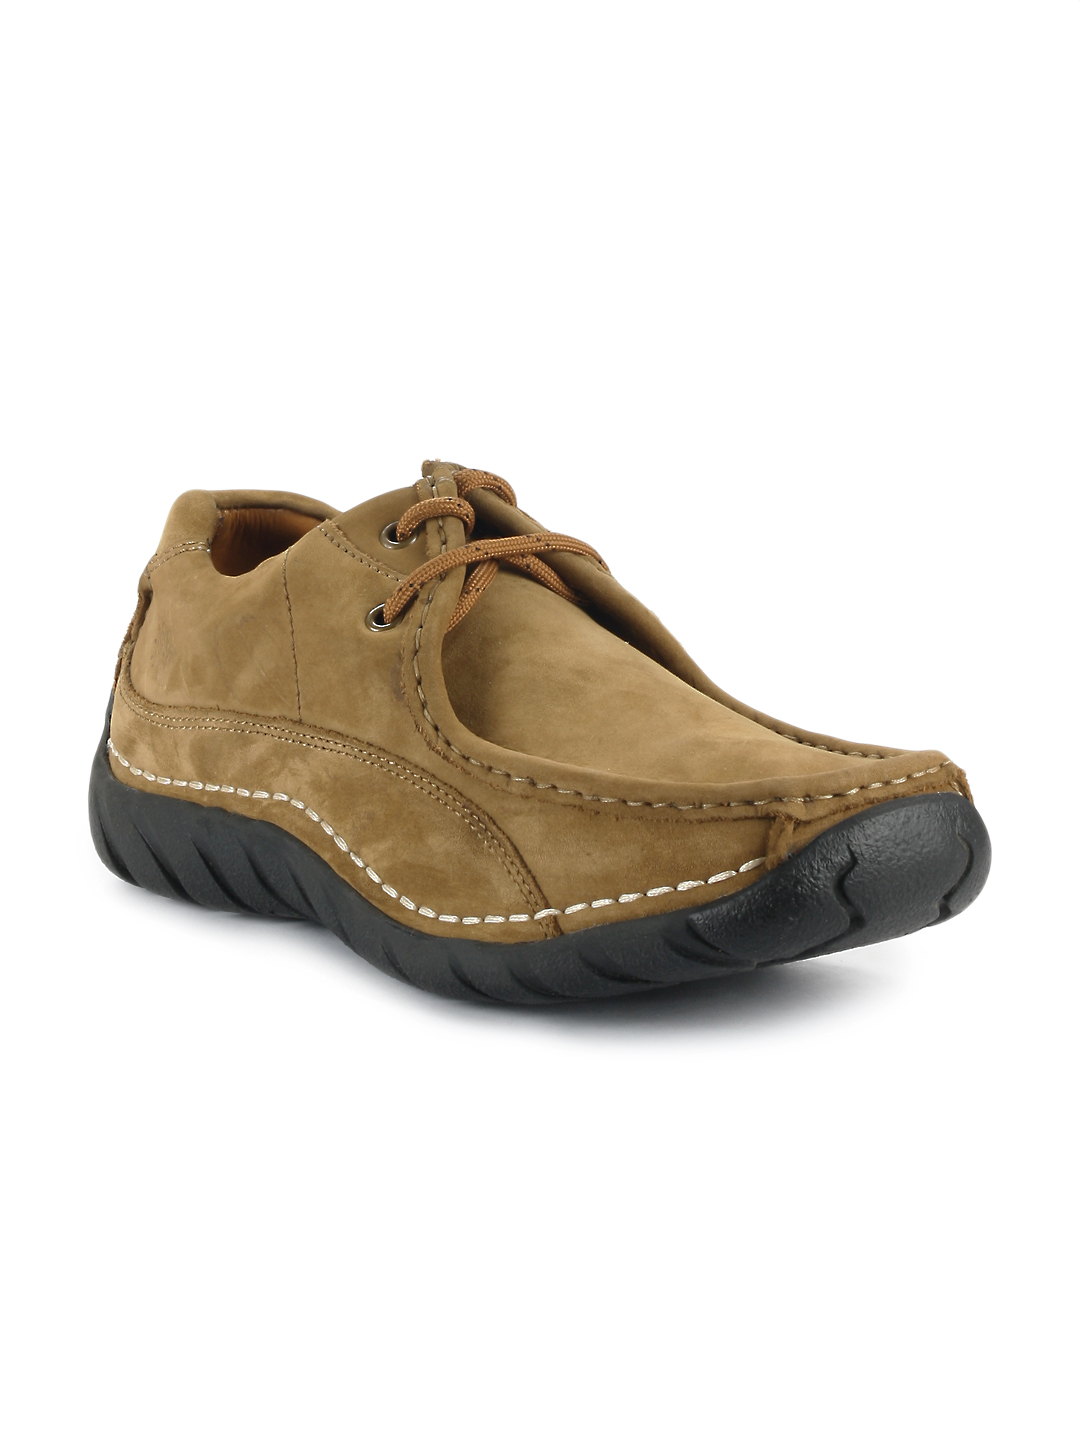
Woodland Men Brown Shoes
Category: Footwear / Shoes / Casual Shoes
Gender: Men
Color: Brown
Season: Summer 2012
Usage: Casual